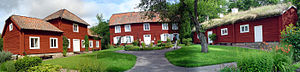
Linnés Hammarby
Linnés Hammarby
Linnés Hammarby er et gods i Danmarks socken og Vaksala härad i Uppsala län 15 kilometer sydøst for Uppsala i Sverige.